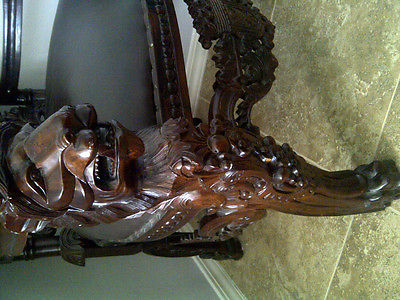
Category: chair